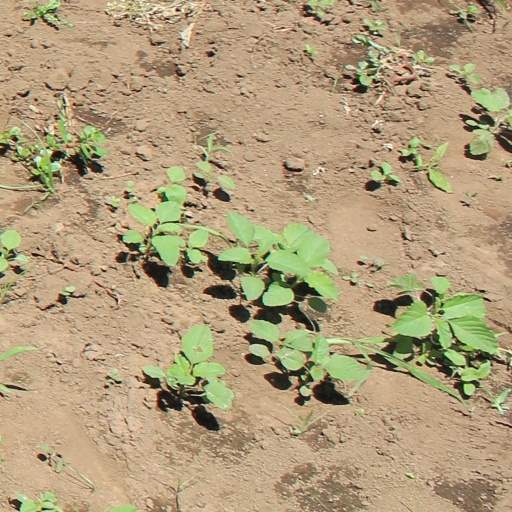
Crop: soybean